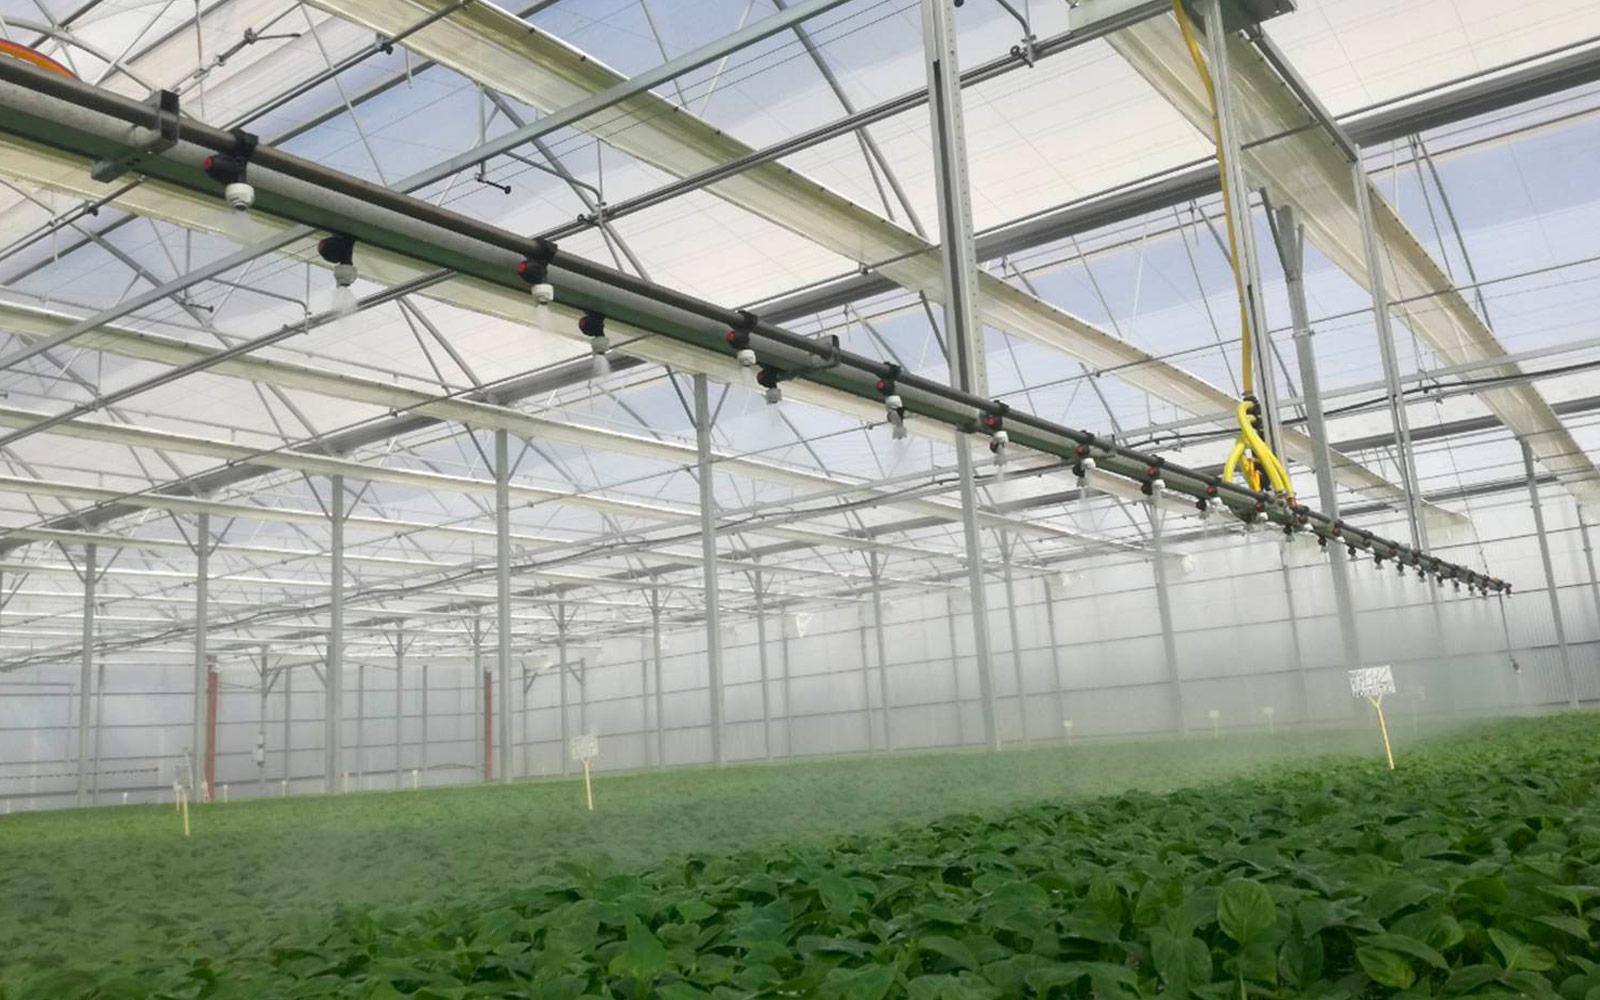
Mashine za kilimo zilizotengenezwa kwa technolojia ya kisasa na kufungwa kiumakini zaidi, zinazoendeshwa kwa nishati ya umeme, ambazo hutumika kurahisisha shughuli za kilimo na kuongeza idadi ya mazao yanayozalishwa katika shamba hili.